Henry Hastings, 1st Baron Loughborough

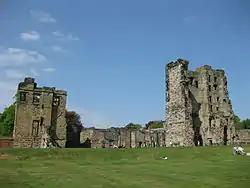
Ashby de la Zouch Castle; the family home which Hastings held for Charles I during the First English Civil War

Henry Hastings, 1st Baron Loughborough, 28 September 1610 to 10 January 1667, was the younger son of Henry Hastings, 5th Earl of Huntingdon, one of the most powerful landowners in Leicestershire. He fought with the Royalist army in the Wars of the Three Kingdoms, and narrowly escaped execution after being captured at Colchester in 1648. He spent the next twelve years with the Stuart court in exile, and became a leading member of the Sealed Knot, a body set up to co-ordinate Royalist plots against The Protectorate. Hastings returned home after the 1660 Stuart Restoration, and was appointed Lord Lieutenant of Leicestershire in 1661, a position he retained until his death in January 1667.